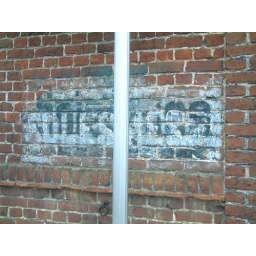
German road sign in Briastre, Nord.